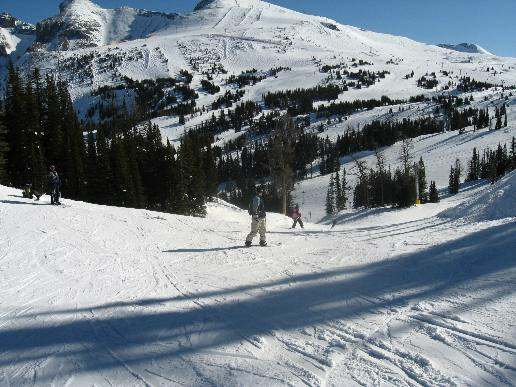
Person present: No